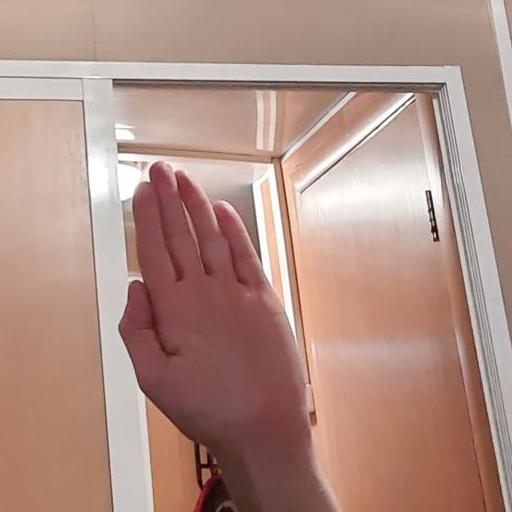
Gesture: stop